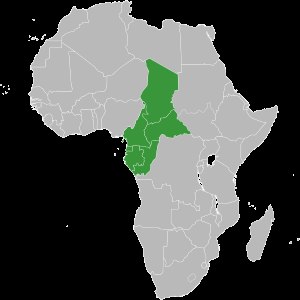
Den centralafrikanske økonomiske og monetære union
Medlemsstaterne i CEMAC
Den centralafrikanske økonomiske og monetære union er en monetær union mellem de 6 centralafrikanske lande Cameroun, Centralafrikanske Republik, Gabon, Republikken Congo, Ækvatorialguinea og Tchad.